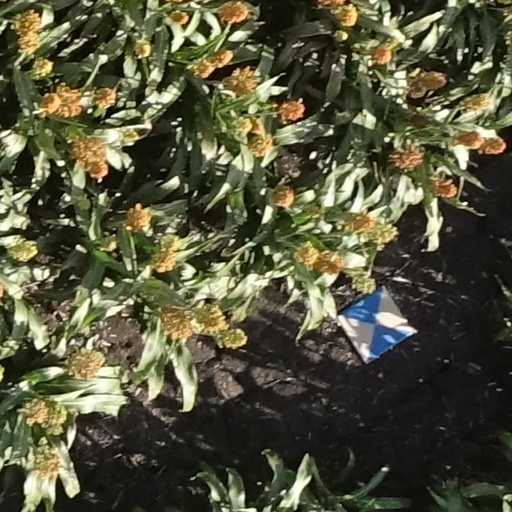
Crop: sorghum